Ekaterina Gnidenko

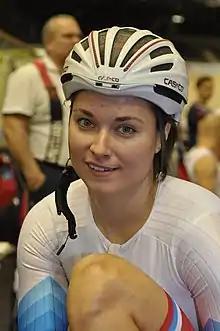
Gnidenko in 2018

Ekaterina Valeryevna Gnidenko (born 11 December 1992 in Tula) is a Russian track cyclist. At the 2012 Summer Olympics, she competed in the Women's sprint but was subsequently found to have been using turinabol a banned product and was disqualified.